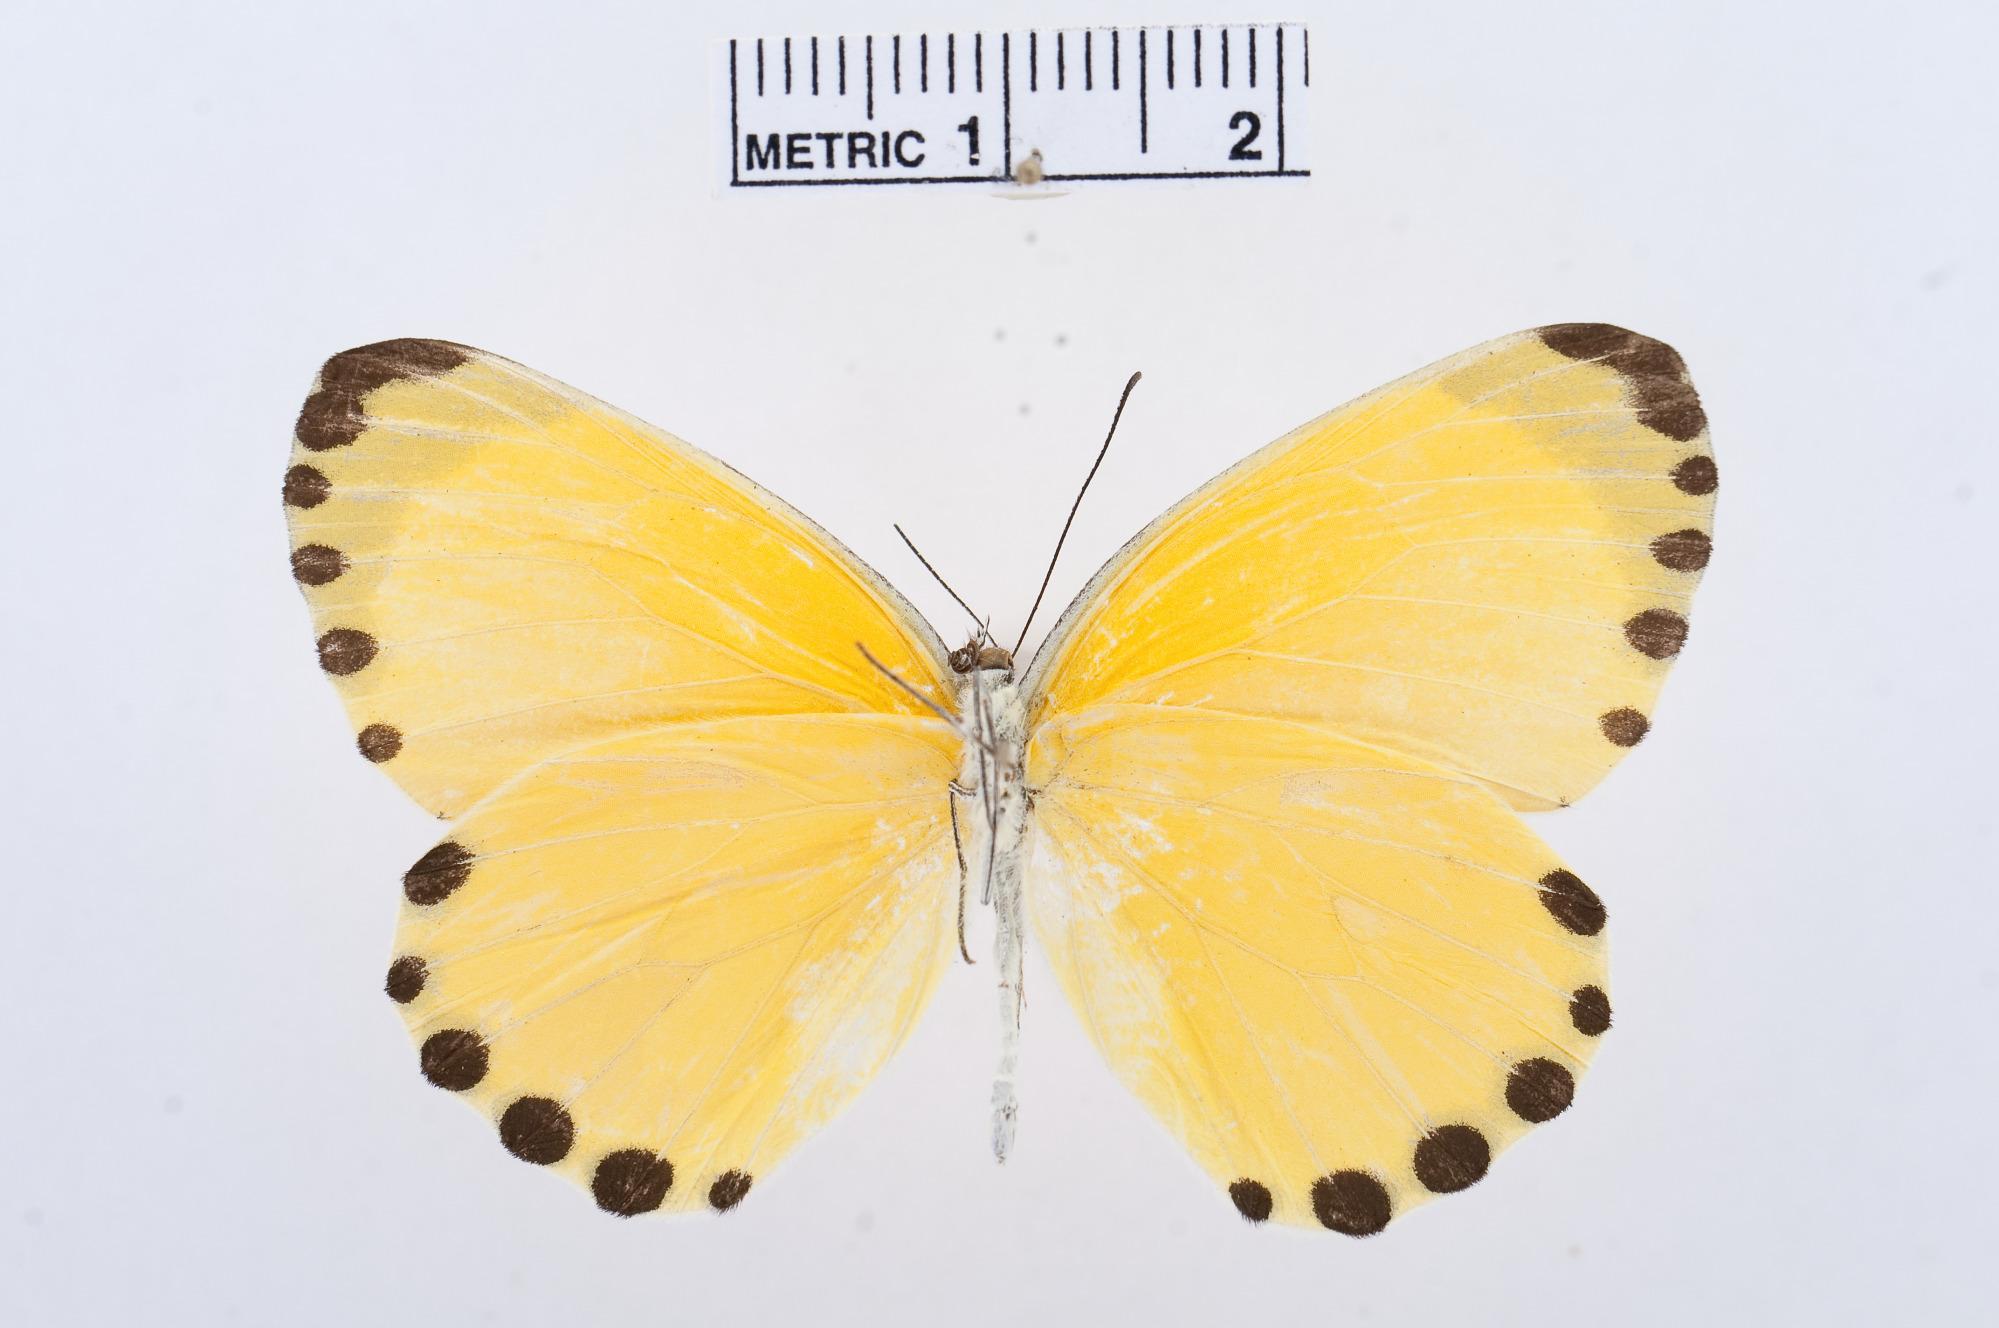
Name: Mylothris ochracea
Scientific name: Mylothris ochracea
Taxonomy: Animalia, Arthropoda, Hexapoda, Insecta, Lepidoptera, Pieridae, Pierinae